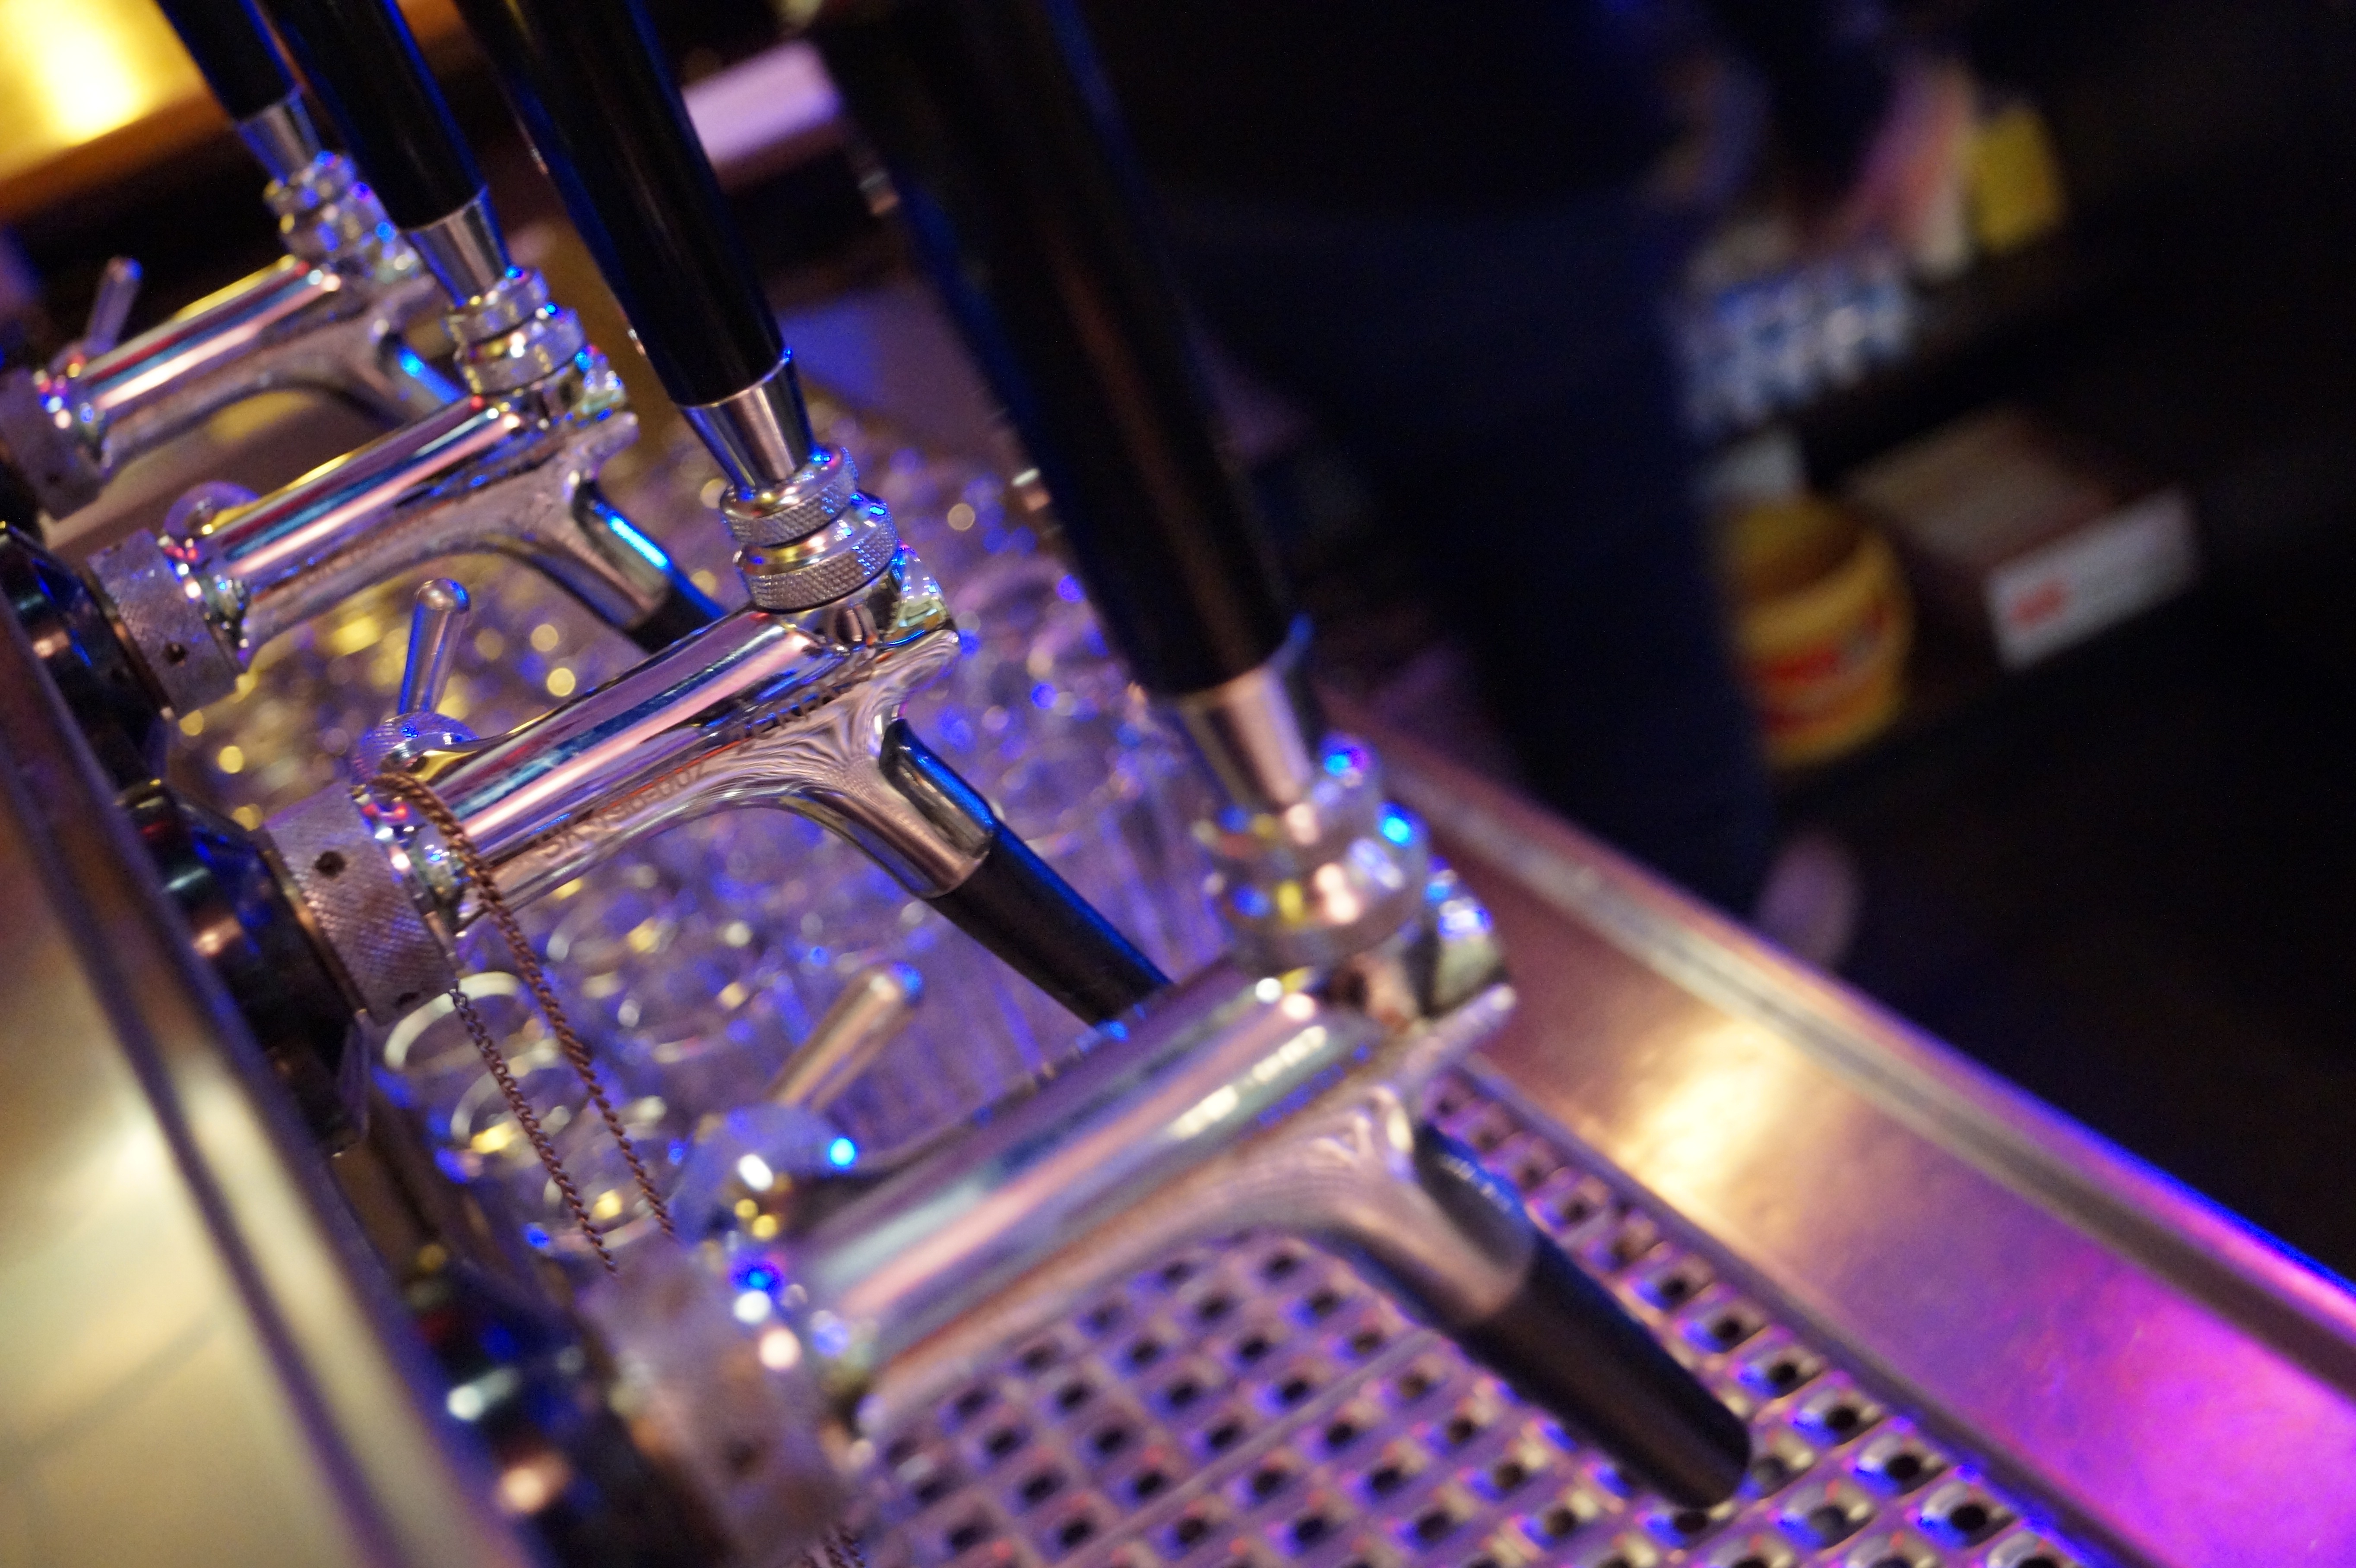
guitar, bar, color, beer, tap, pub, tavern